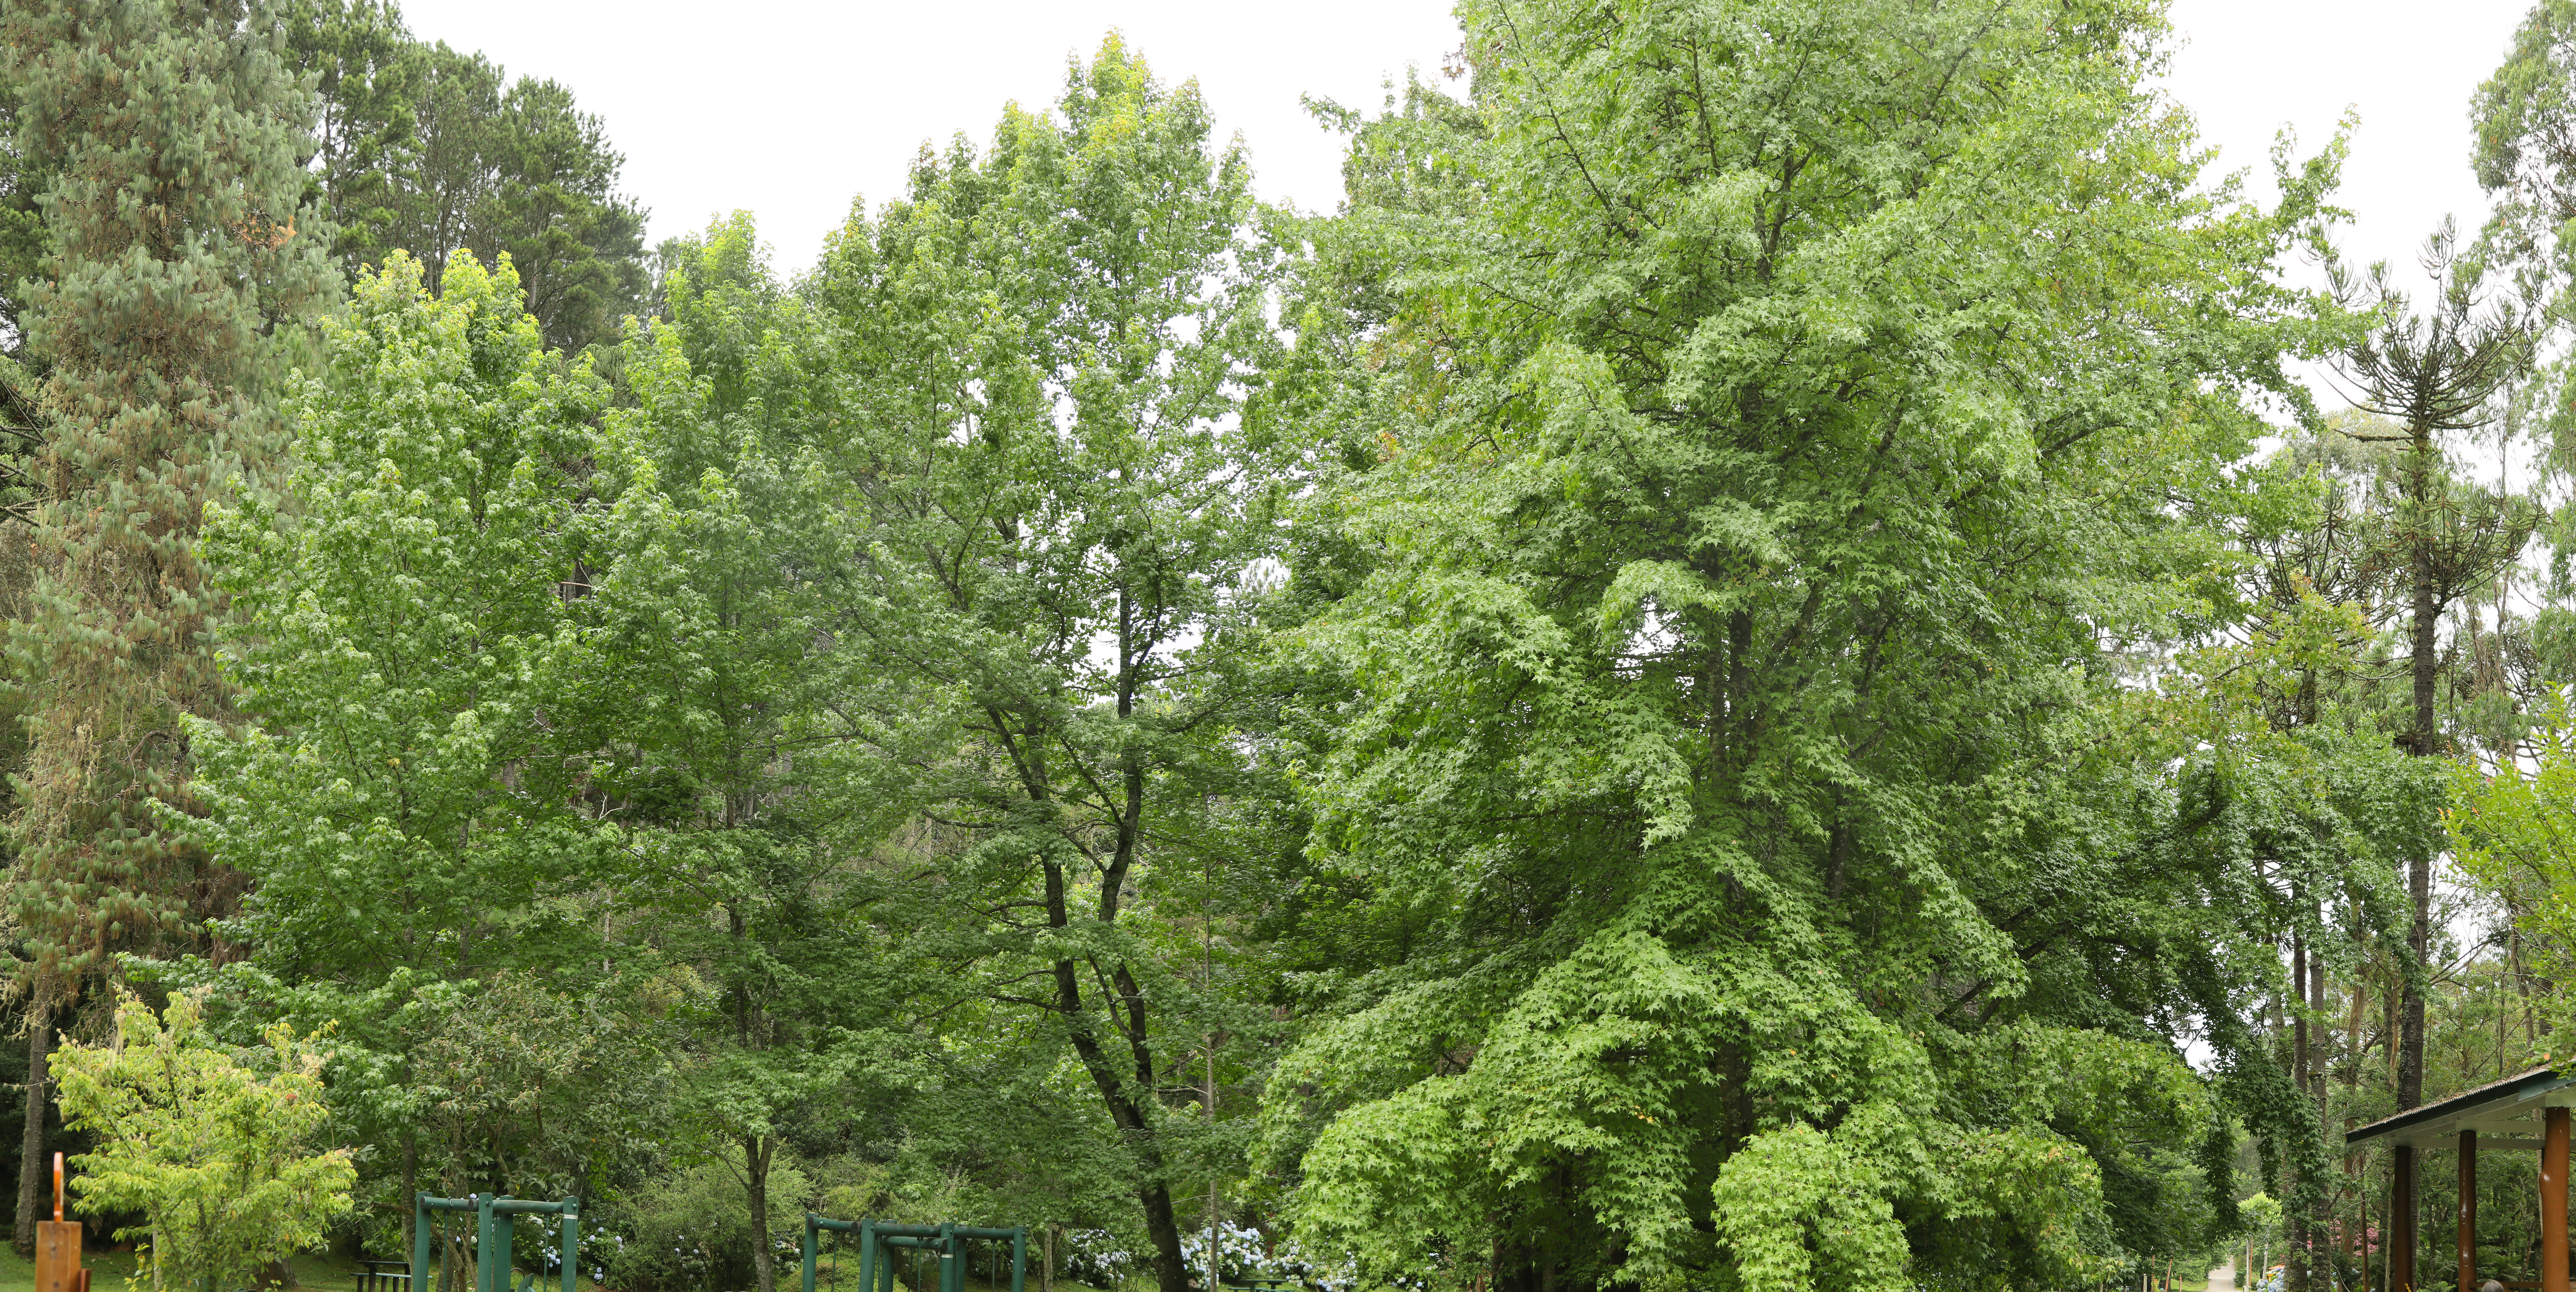
trees, pines, garden, forest, plants, jungle, tree, plant, woody plant, biome, American larch, Canoe birch, flowering plant, flower, thuya, temperate broadleaf and mixed forest, birch, birch family